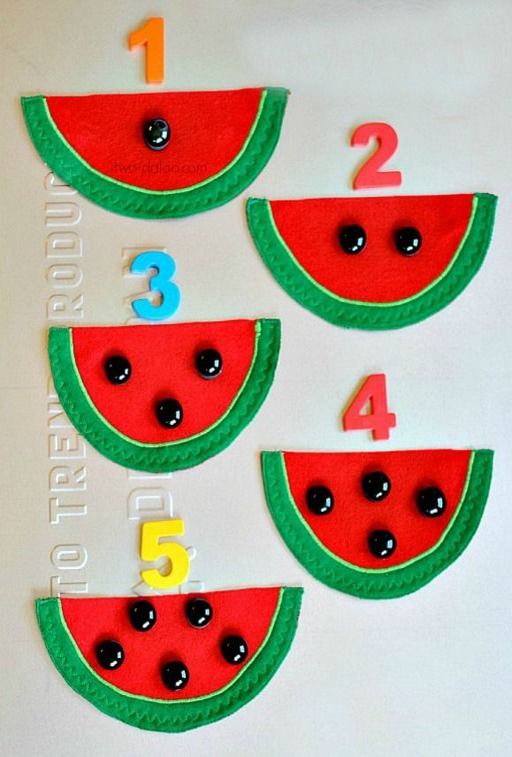
a colorful felt magnetic counting set for little hands !